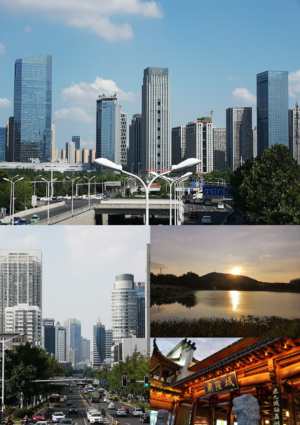
Hefei est une ville du centre de la province de l'Anhui en Chine. On y parle le mandarin. La préfecture de Hefei s'étend sur 7 048 km² et compte, selon le recensement officiel de 2010, une population de 5 702 466 habitants. La ville elle-même, comprenant les quatre districts urbains, compte 3 352 076 habitants.